Hospitaller Malta

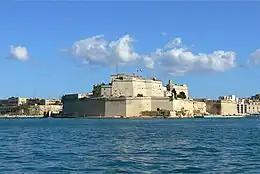
View of Fort Saint Angelo.

On 1 September they made their last effort, but the morale of the Ottoman troops had deteriorated seriously and the attack was feeble, to the great encouragement of the besieged who now began to see hopes of deliverance. The perplexed and indecisive Ottomans heard of the arrival of Sicilian reinforcements in Mellieħa Bay. Unaware that the force was very small, they broke off the siege and left on 8 September. The Great Siege of Malta may have been the last action in which a force of knights won a decisive victory.